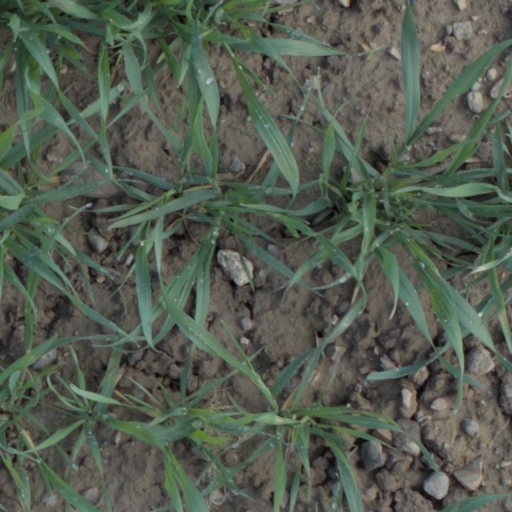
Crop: wheat